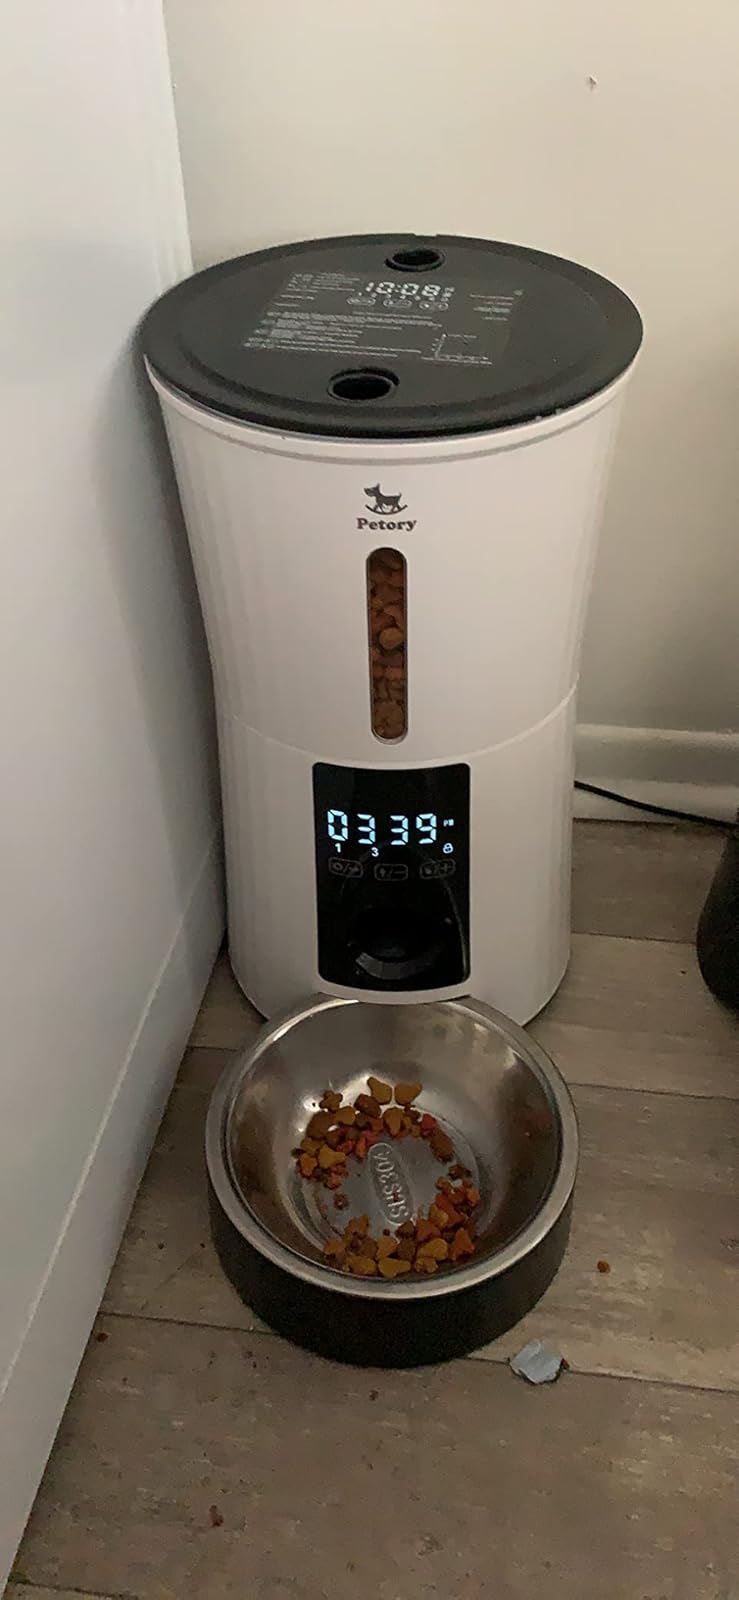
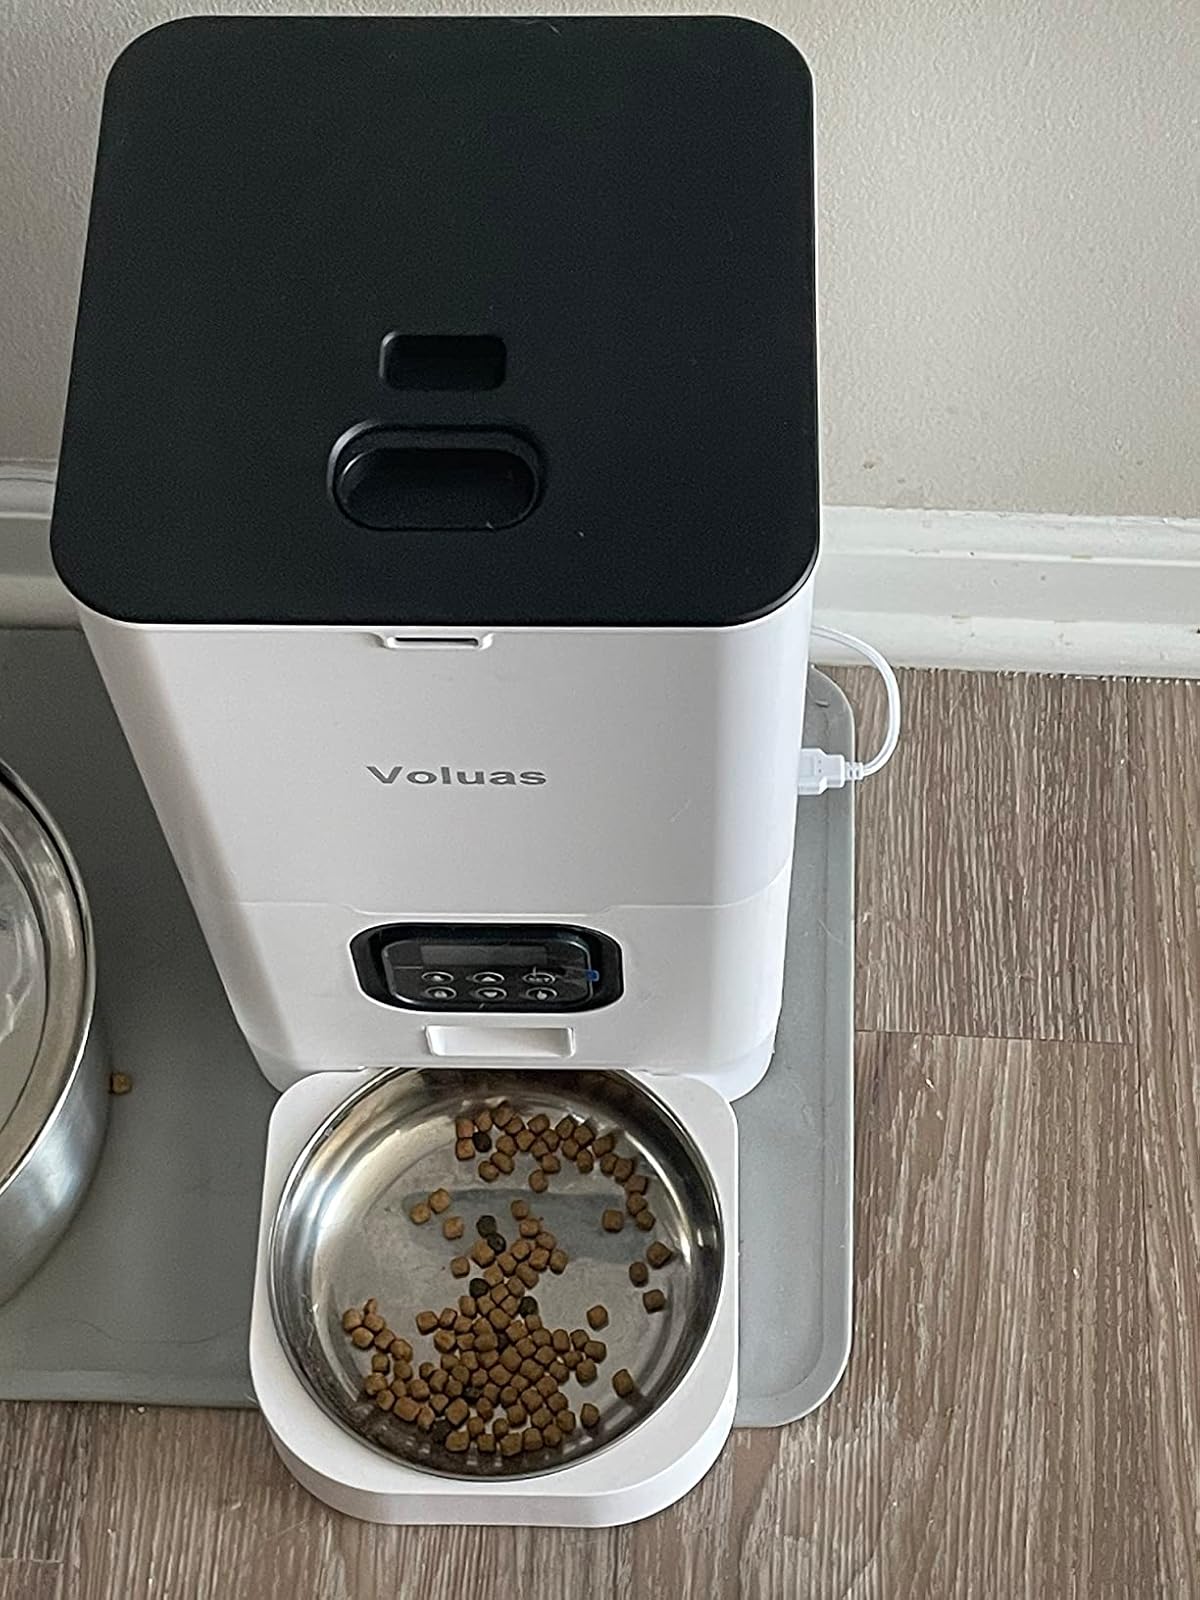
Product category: items_feeder
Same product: no